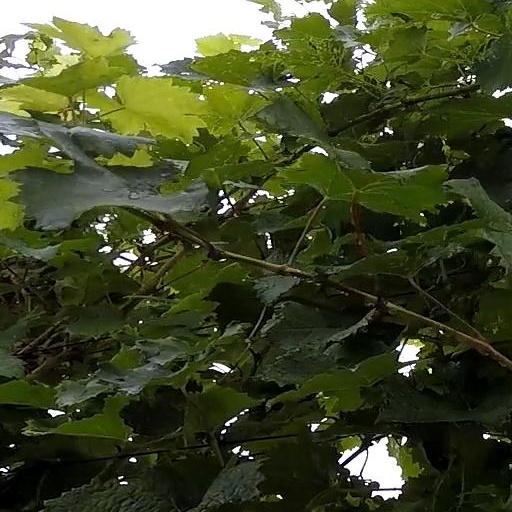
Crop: grape